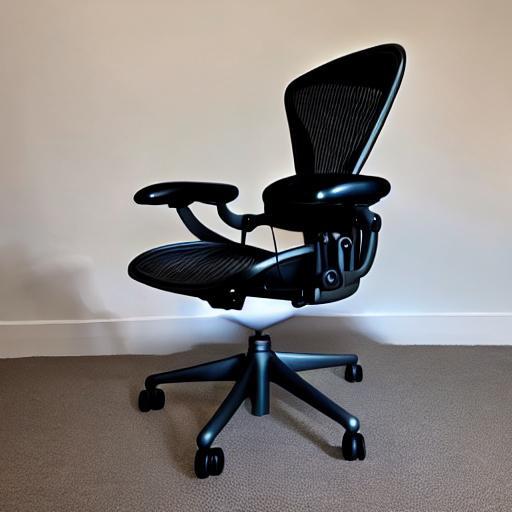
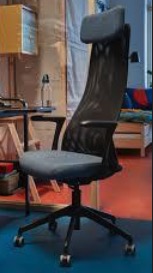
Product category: items_chair
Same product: no